Vauxhall Carlton

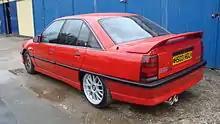
GSi 24v

Prior to the Lotus tuned version, the range topper was the GSi 3000 upon which the Lotus Carlton was based. At launch in 1986 it had giving it a top speed of . In 1990, power was increased by going from two valves per cylinder to four, creating a 24-valve engine, resulting in which allowed 0-62 mph to be dispatched in 7.6 seconds and increased the top speed to . It was also available with an Automatic gearbox, which reduced the top speed to and increased the 0–62 mph time to 8.6 seconds. There was also a Carlton Diamond 3.0 24v Estate available. Identical to the GSI but with an estate body shell and without some of the sporting accoutrements, it sold in much more limited numbers (90) and so is a much rarer sight.